Chris Scott (Australian footballer)

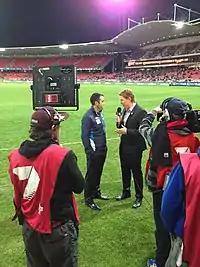

Scott's identical twin brother Brad Scott played alongside him at the Brisbane Lions and is the senior coach of Essendon. Chris is the older twin by a few minutes.